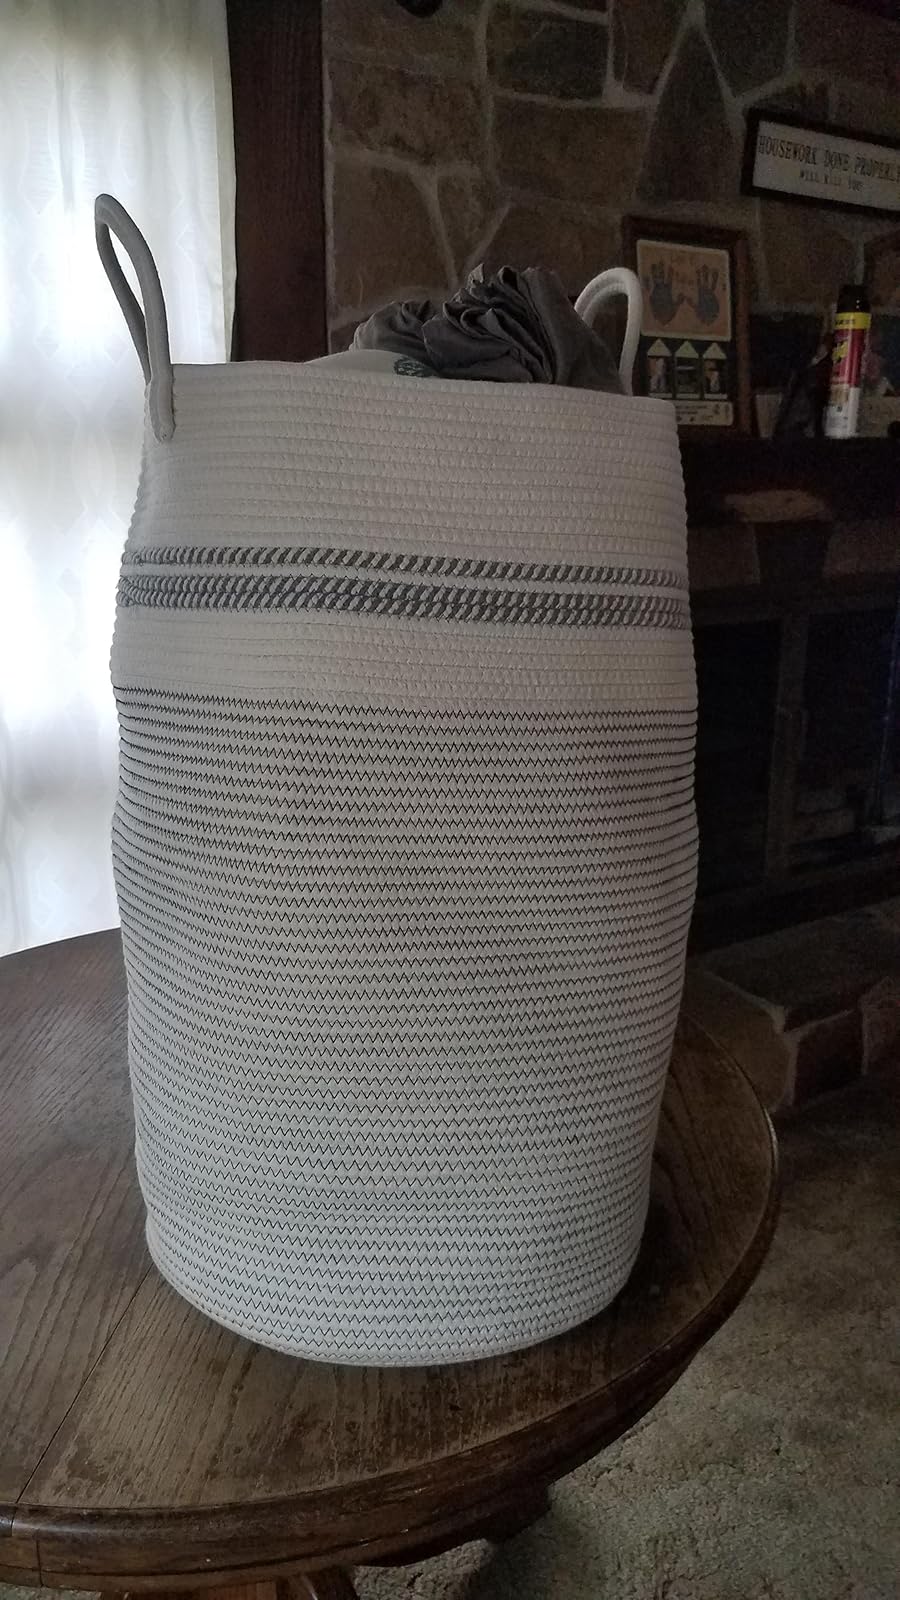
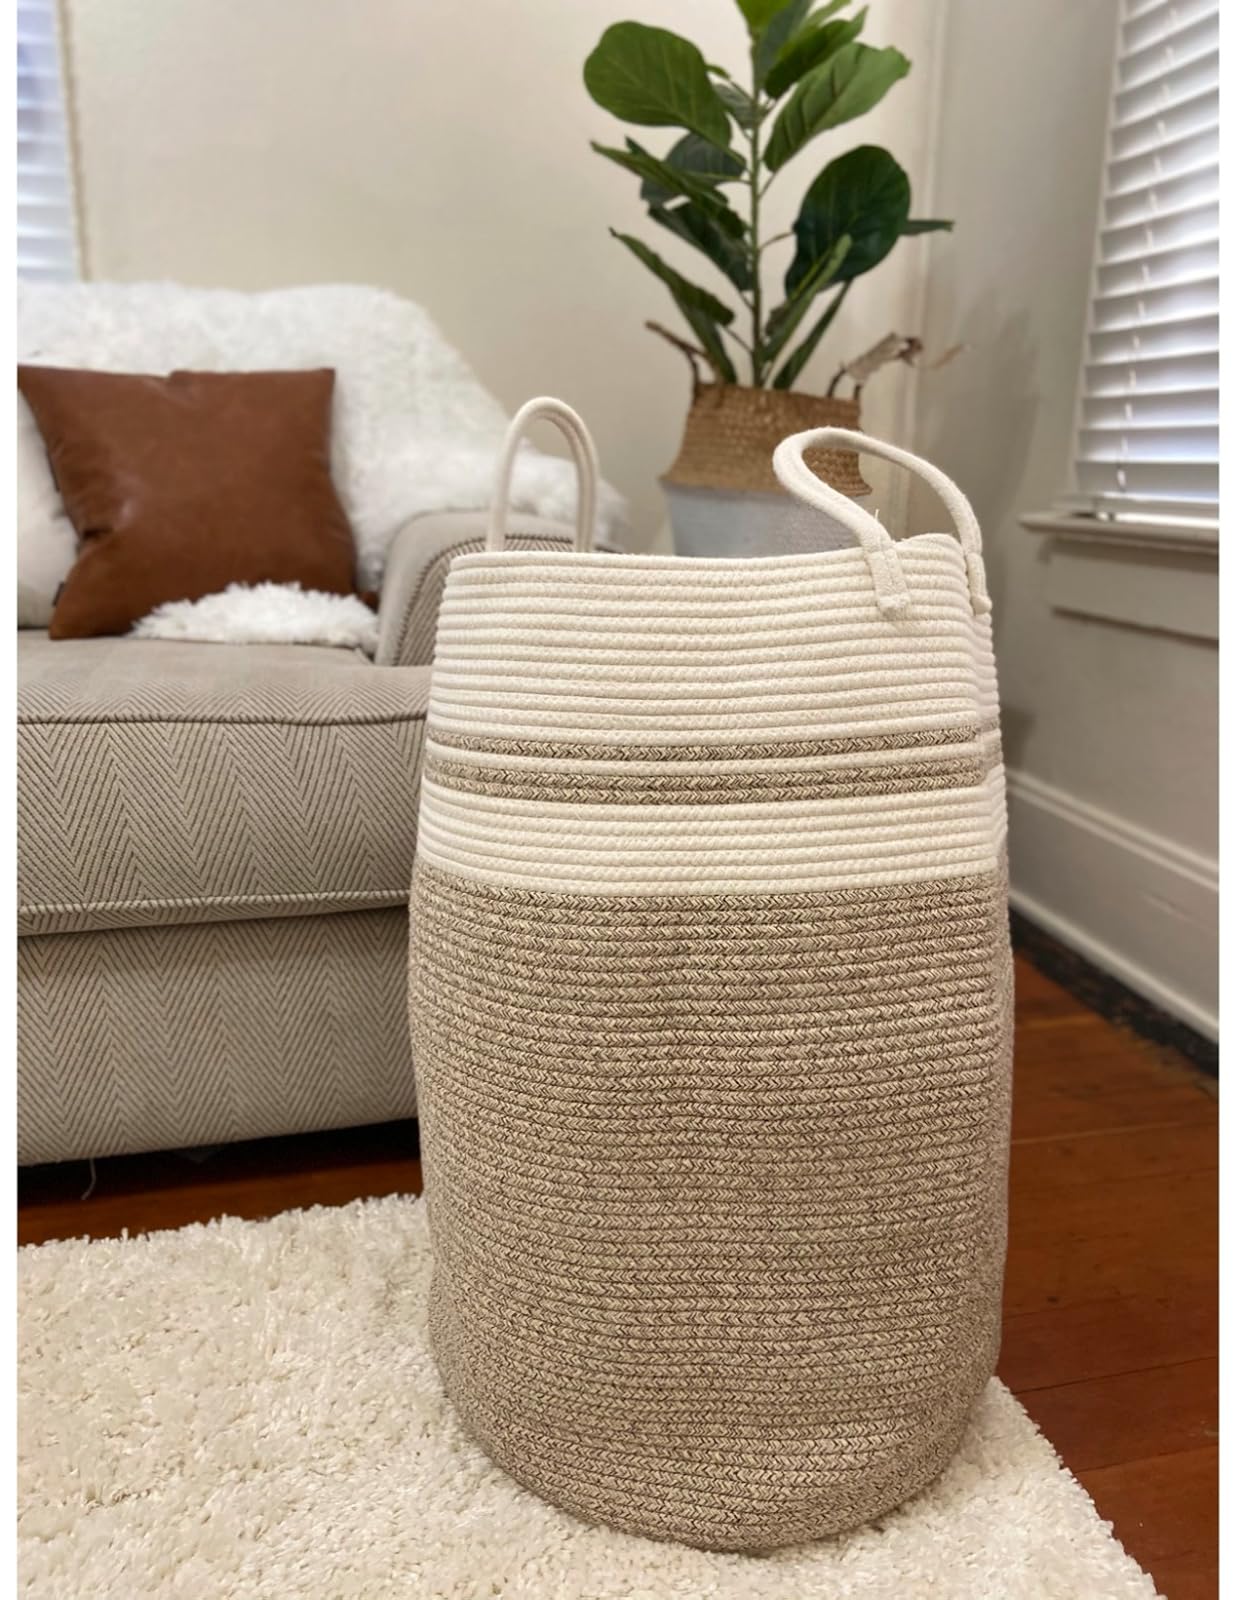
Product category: items_hamper
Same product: yes